All in Good Time (play)

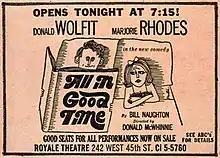
Ad for the Broadway production, at the Royale Theatre

All in Good Time is a comic play by Bill Naughton based on his 1961 "Armchair Theatre" television play "Honeymoon Postponed". Originally produced at the Mermaid Theatre in 1963 in London, it subsequently transferred to the Phoenix Theatre, and then to Broadway, where it ran for 44 performances in February and March 1965. The Broadway cast included Donald Wolfit, Marjorie Rhodes and Richard Dysart. It received Tony Award Best Actress and Best Featured Actress nominations for Marjorie Rhodes and Alexandra Berlin.